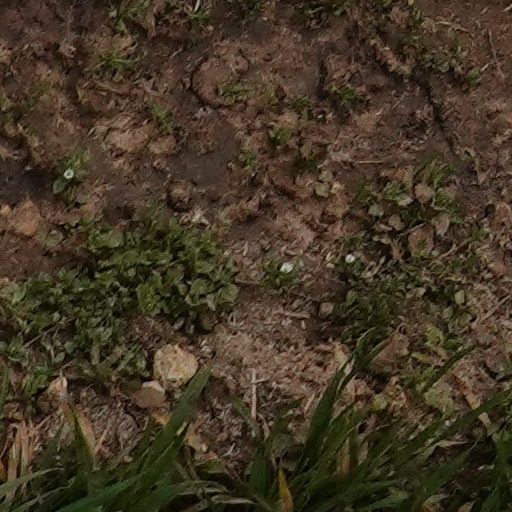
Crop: wheat